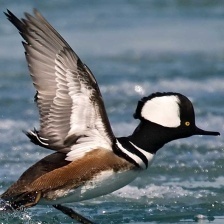
Species: HOODED MERGANSER
Scientific name: LOPHODYTES CUCULLATUS